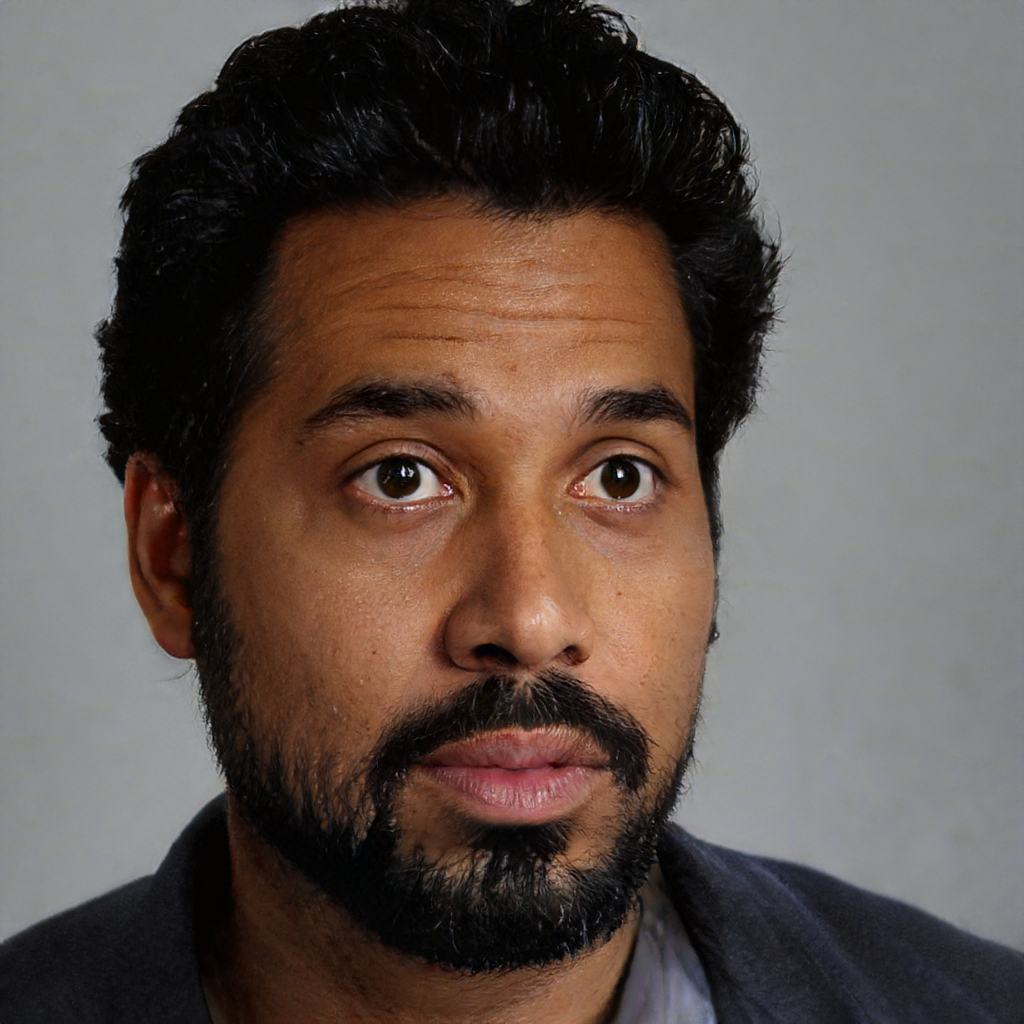
Gender: Male